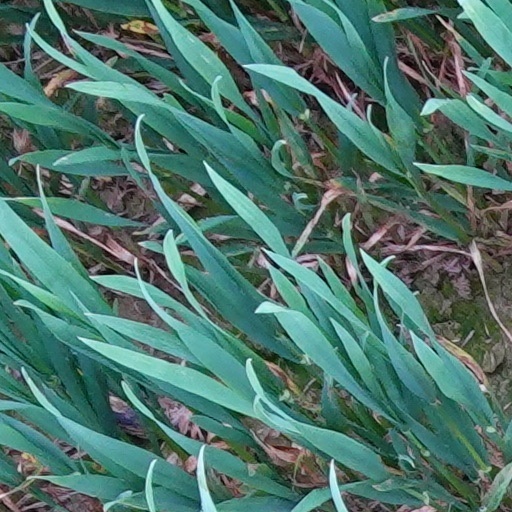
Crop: wheat